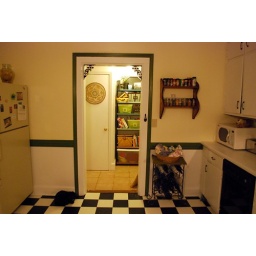
A new coat of paint in the kitchen: cream above the chair rail, white below, green trim